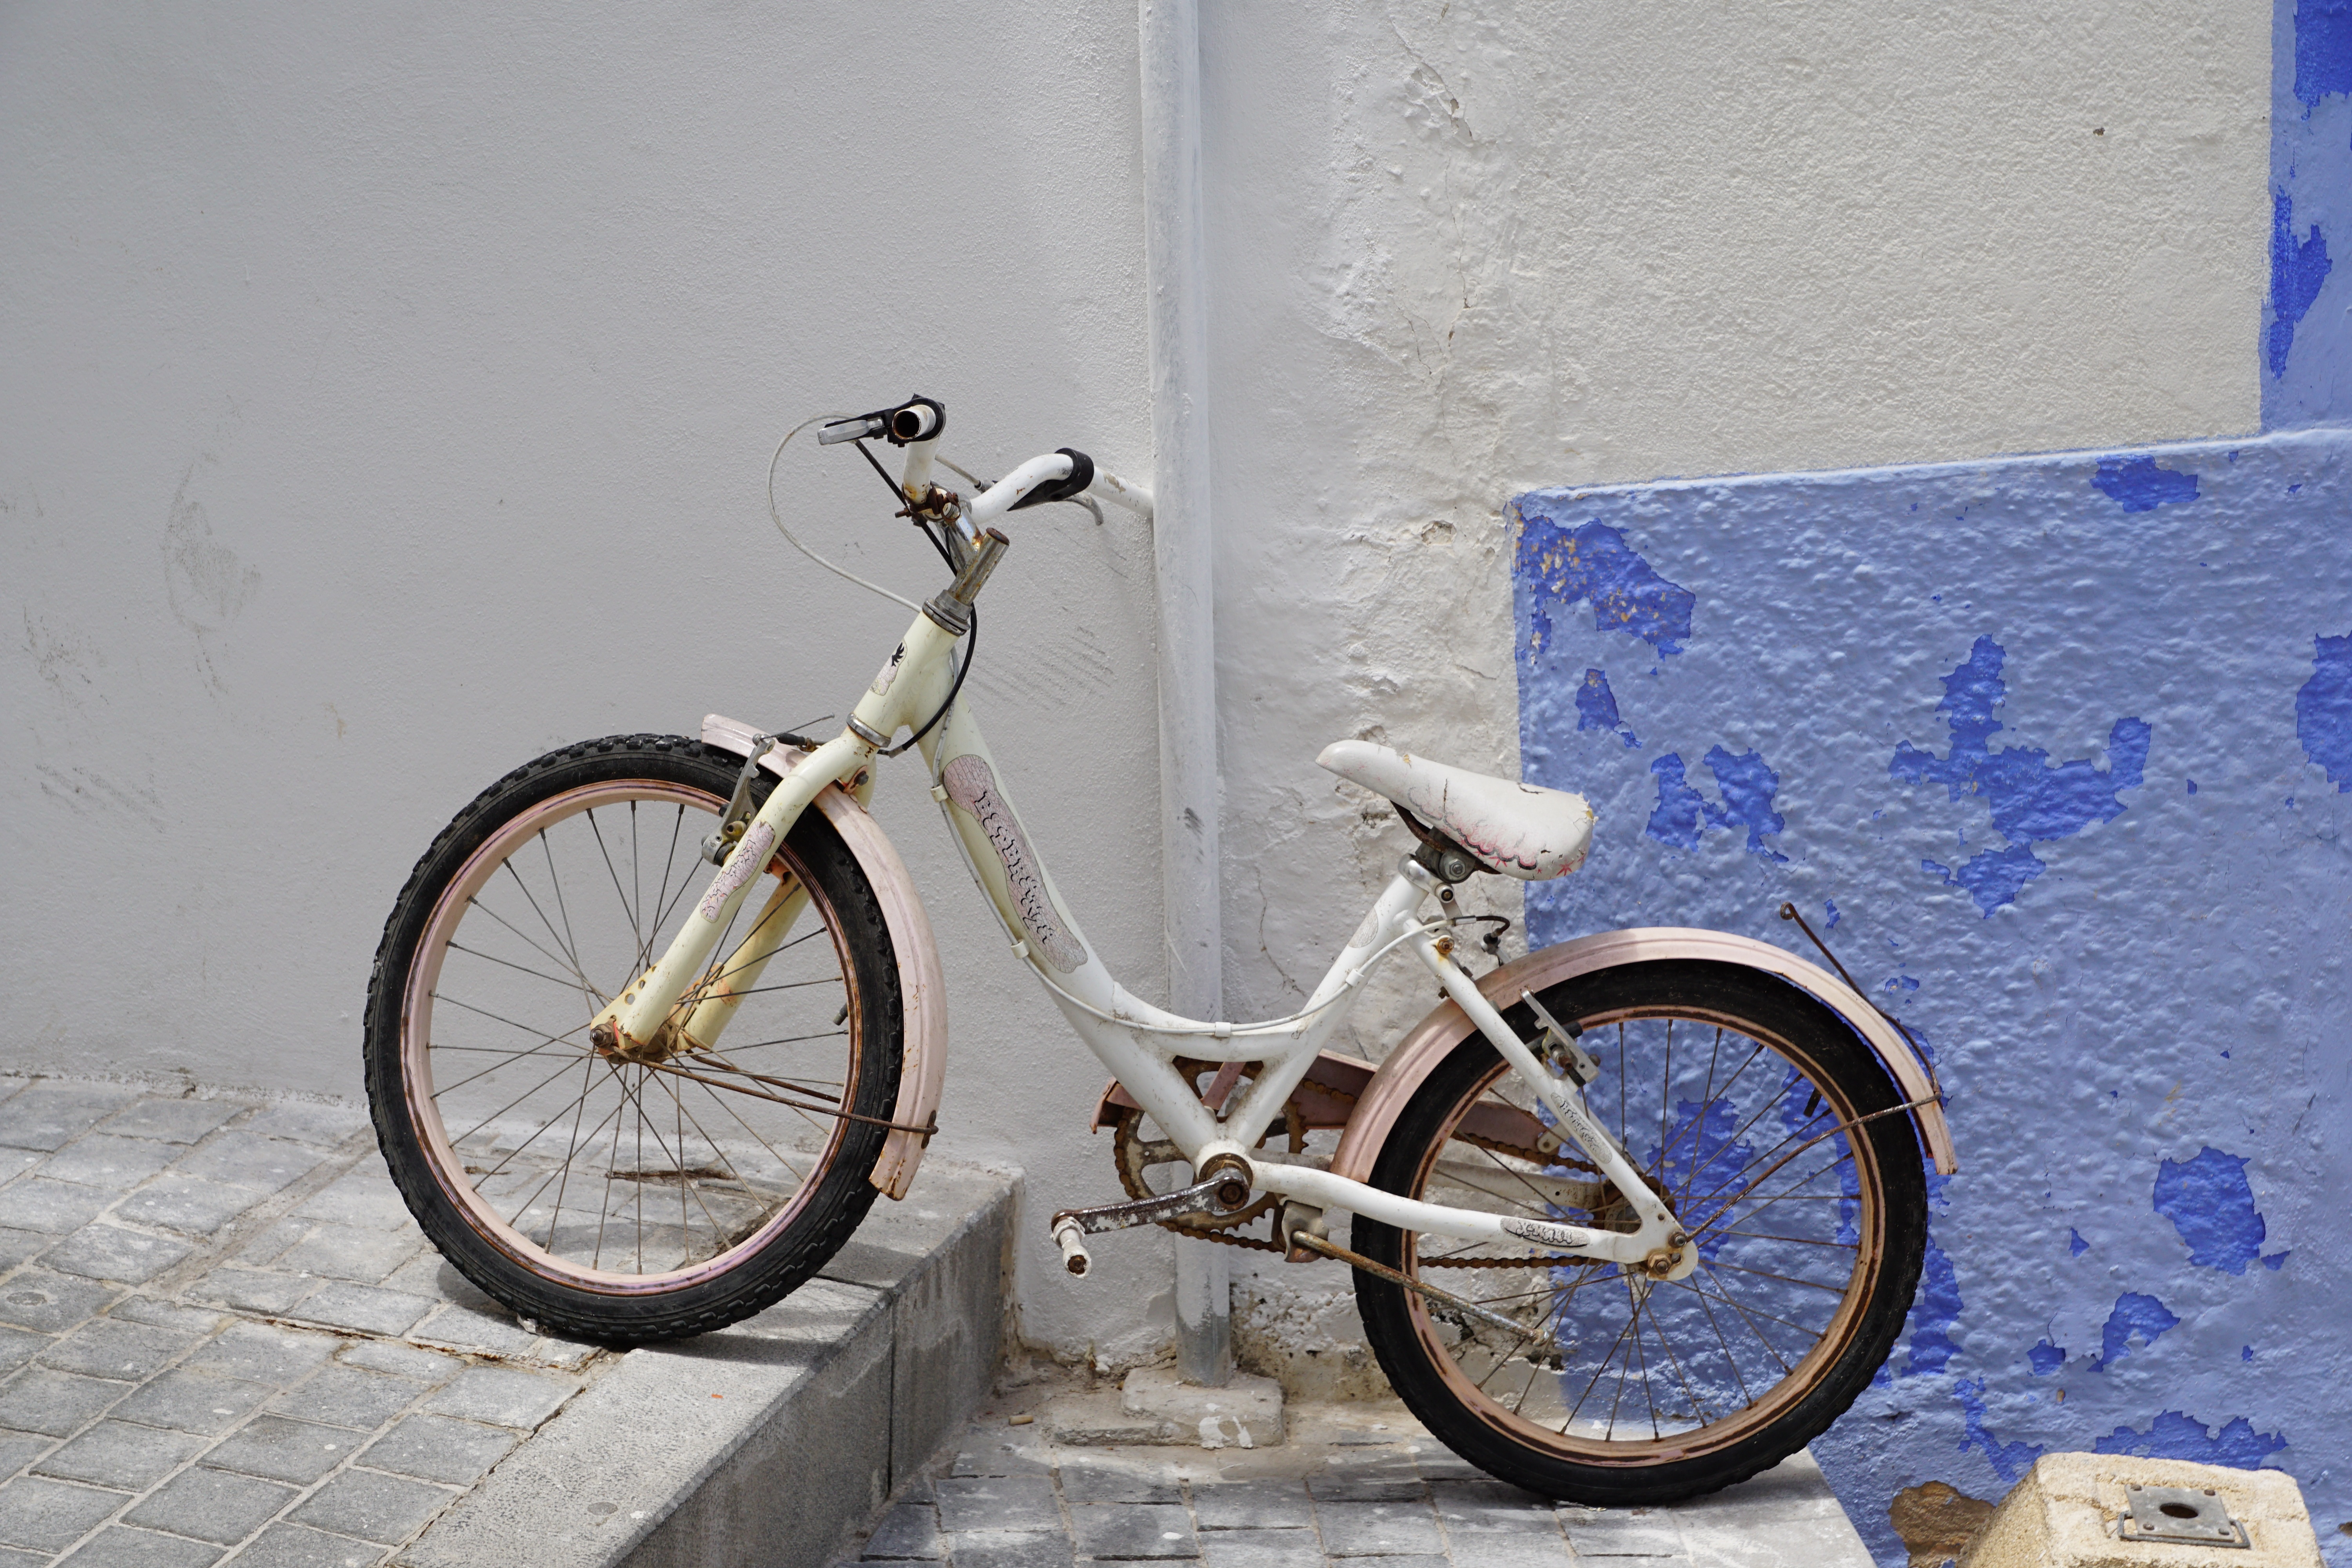
white, wheel, bicycle, bike, wall, vehicle, drive, sports equipment, mountain bike, land vehicle, bicycle motocross, bmx bike, road bicycle